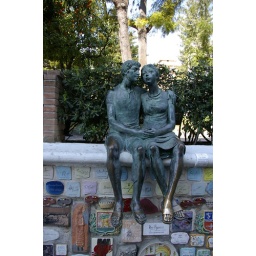
A famous wall in Alassio Italy, where personalities from the arts, entertainment and sport sign a tile.